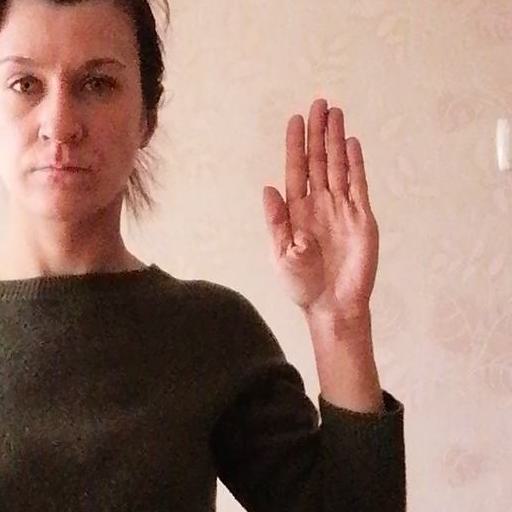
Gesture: stop